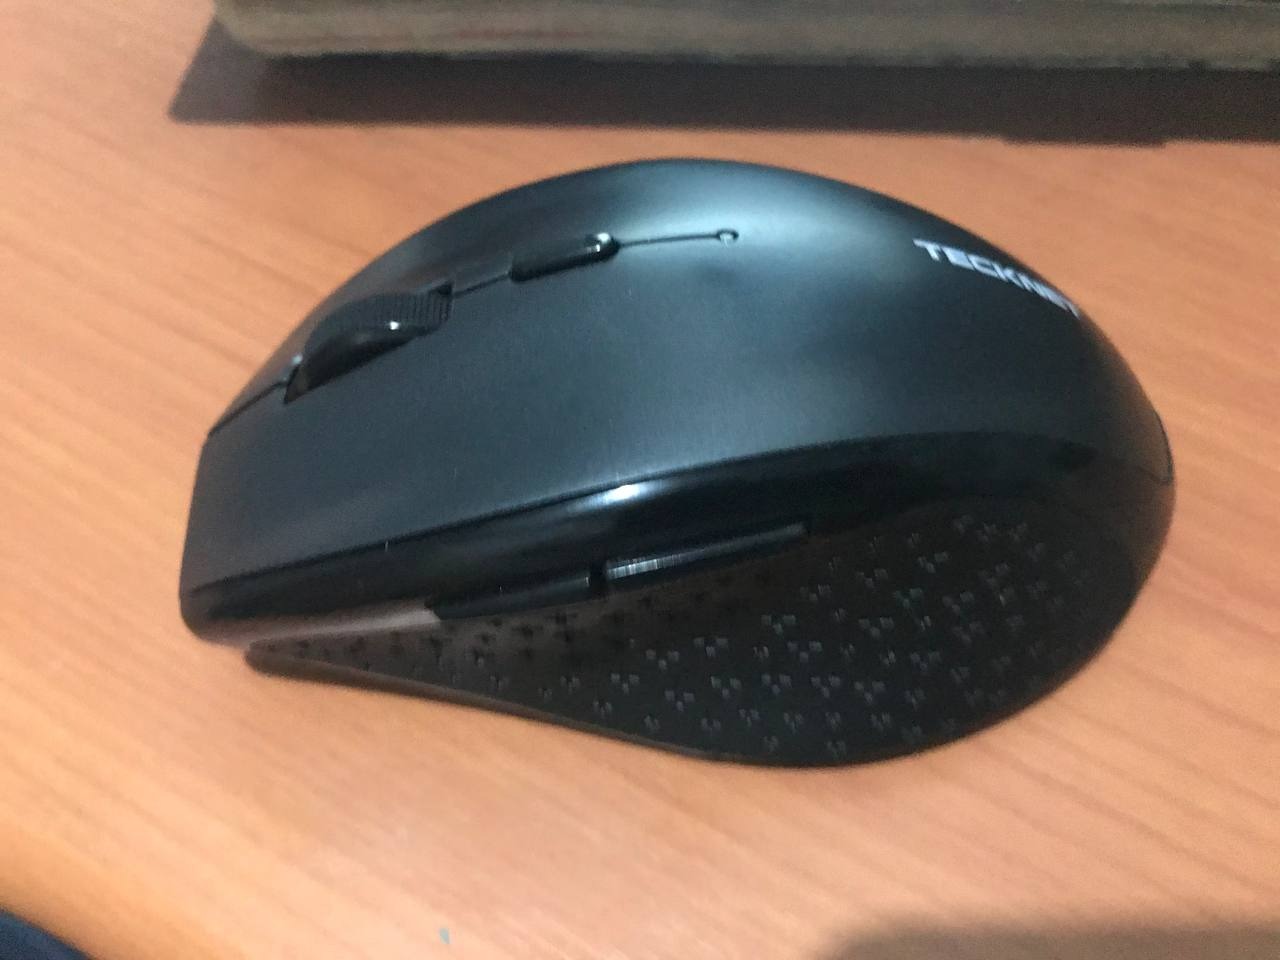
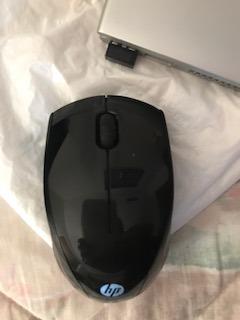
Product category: mouse
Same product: no